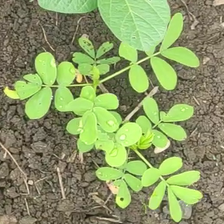
Weed species: Sicklepod_(Senna obtusifolia)